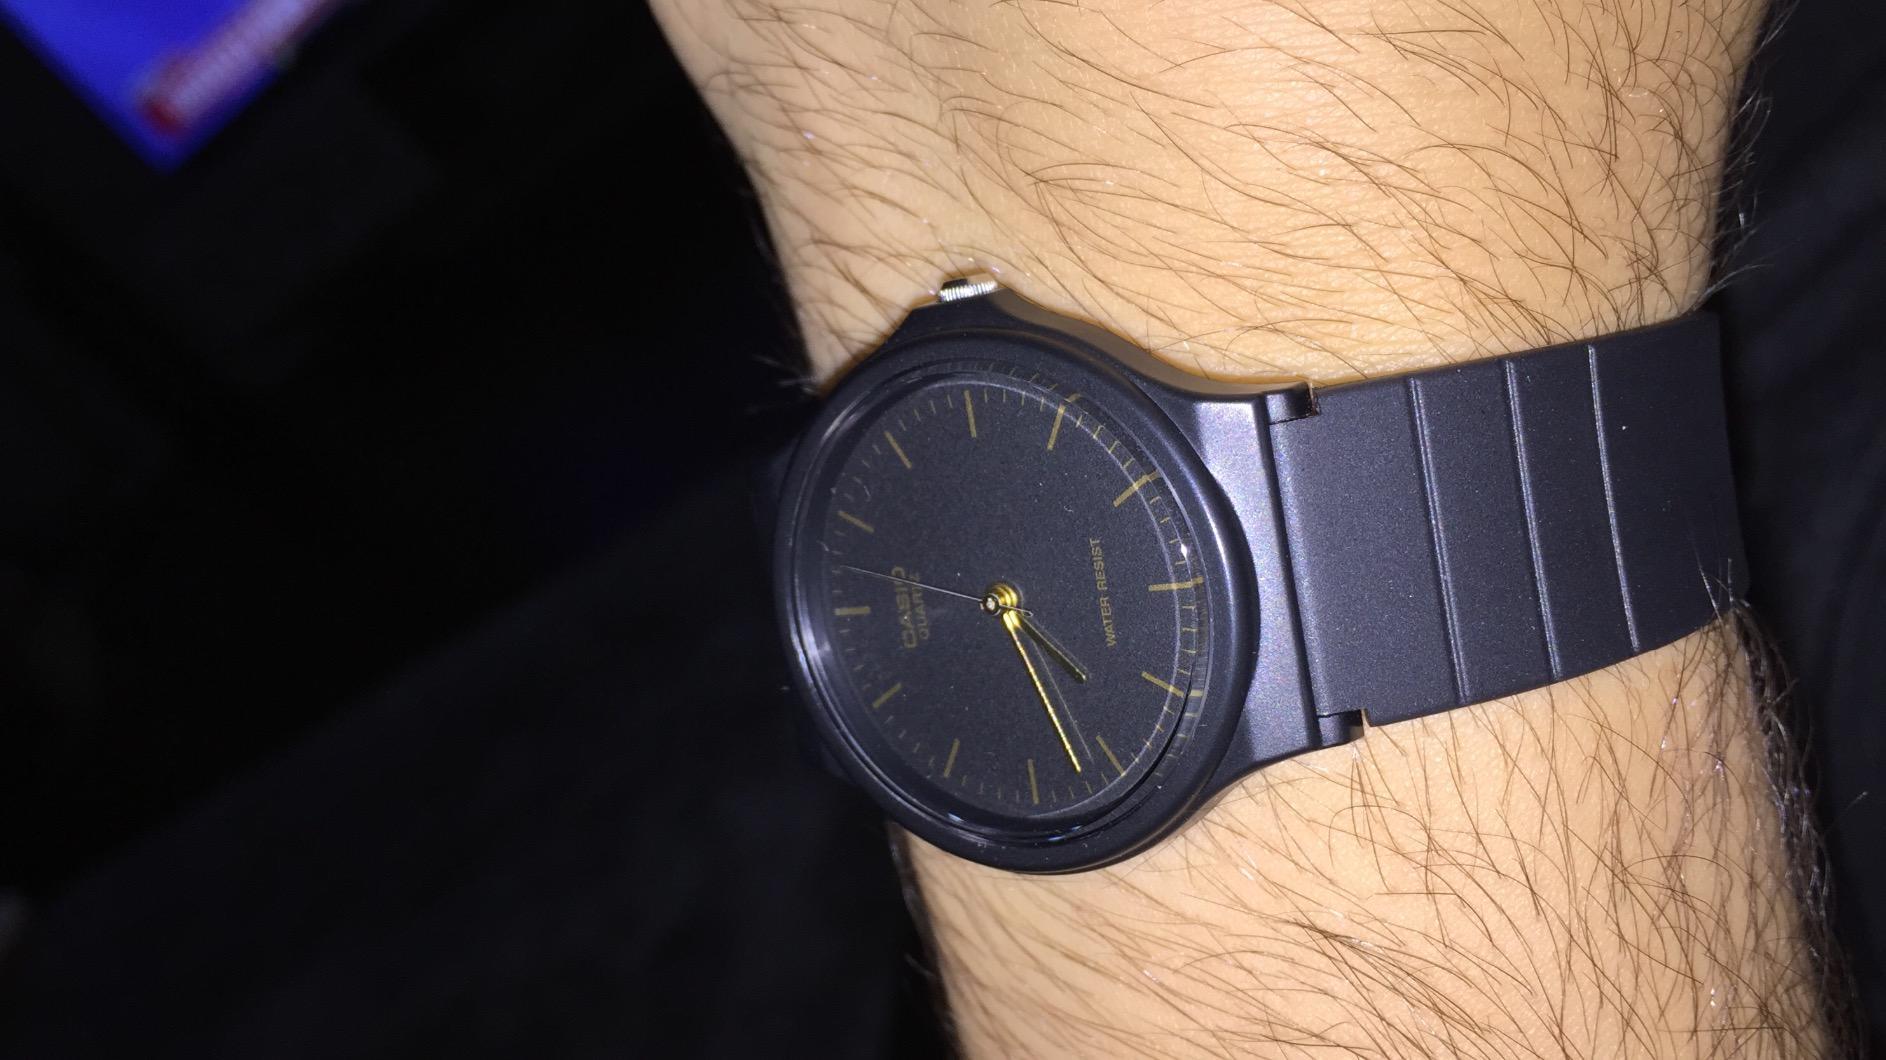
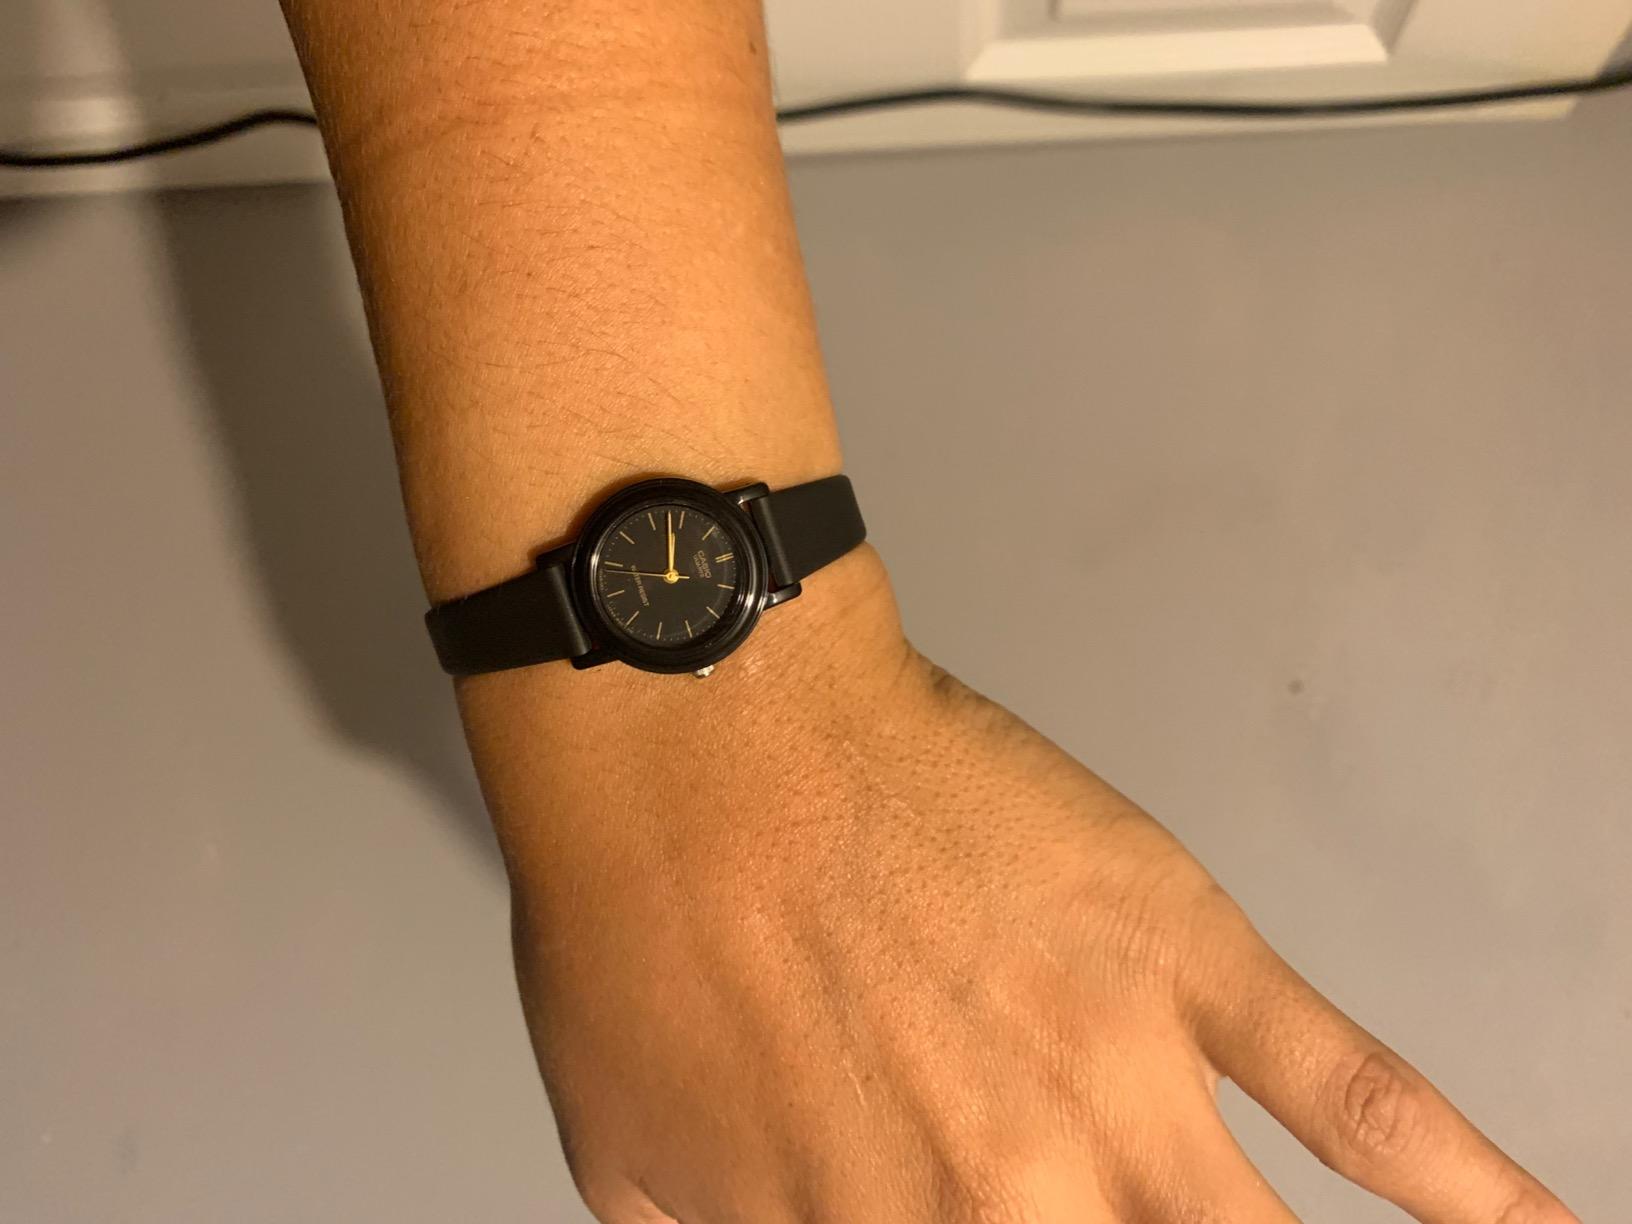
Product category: accessories_watch
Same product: no